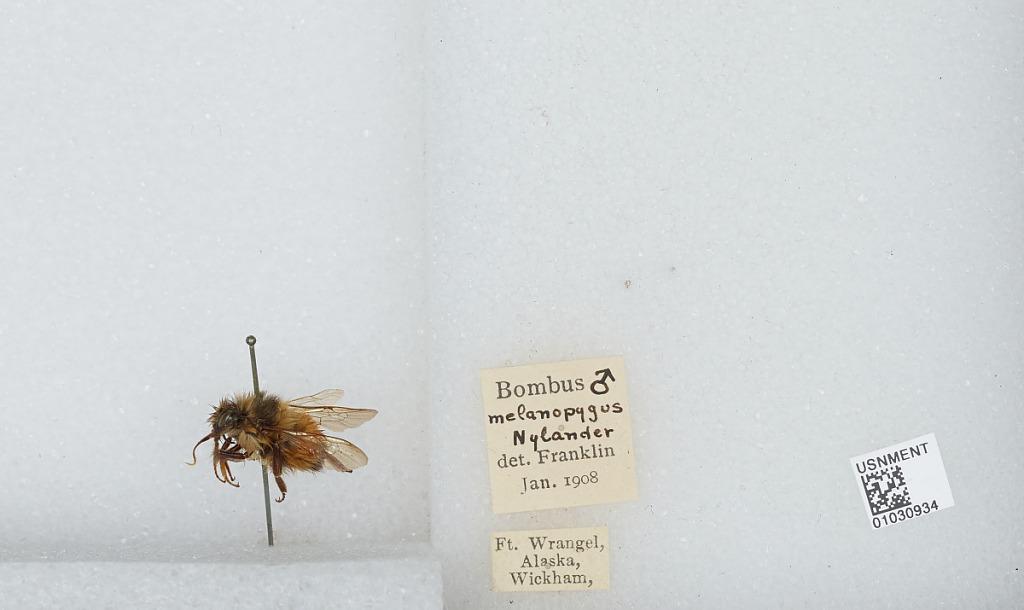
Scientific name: Bombus (Pyrobombus) melanopygus Nylander
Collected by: Wickham
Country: United States
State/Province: Alaska
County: Wrangell
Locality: Fort Wrangel
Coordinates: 56.4708, -132.377
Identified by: Franklin